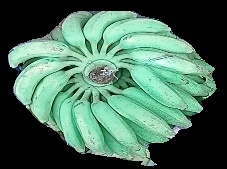
Variety: elakki-bale
Grade: grade1